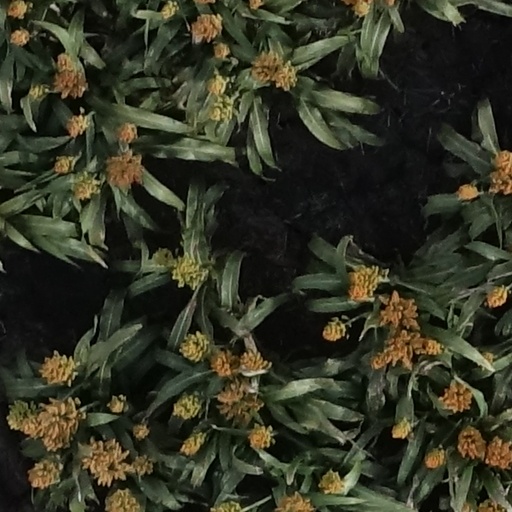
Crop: sorghum